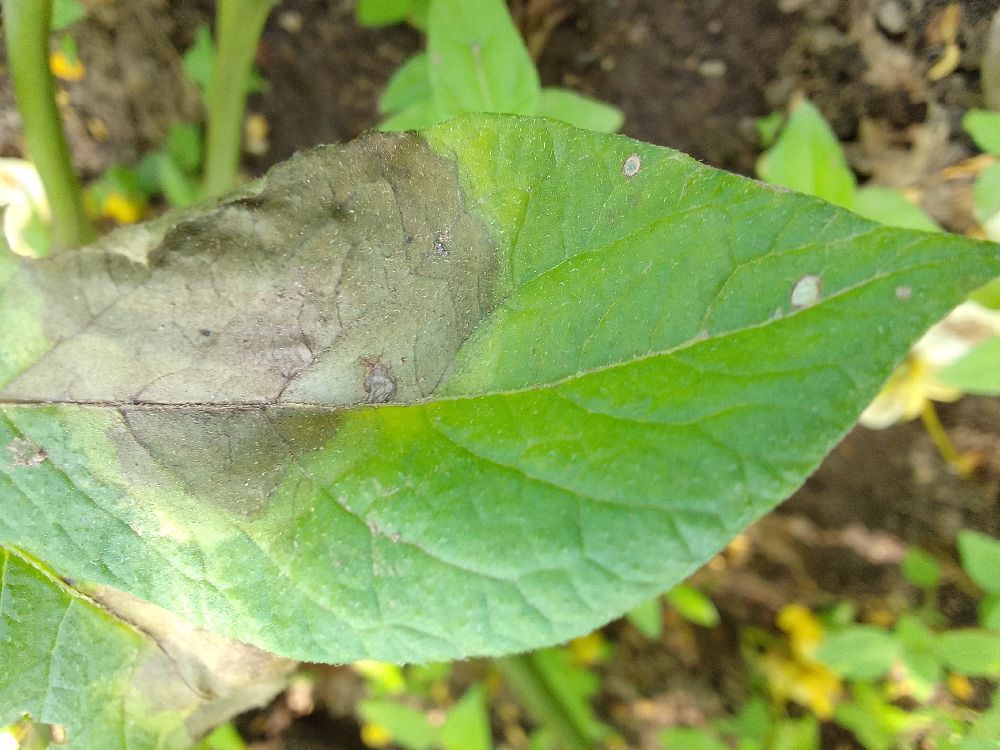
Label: Late blight